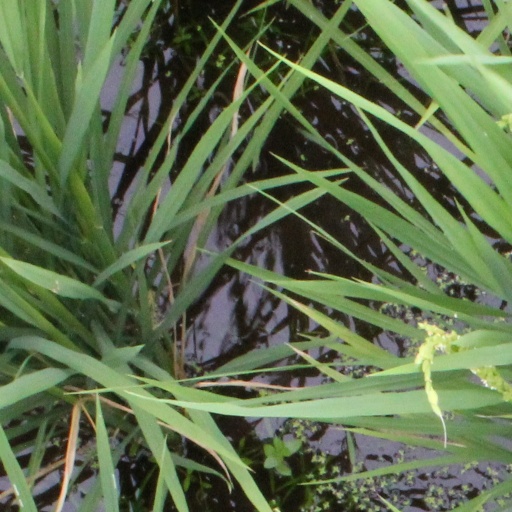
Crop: rice